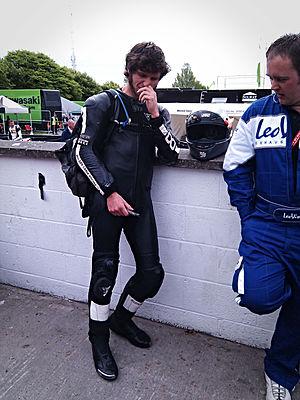
Guy Martin est un sportif polyvalent anglais, principalement pilote moto. À titre professionnel, il est mécanicien poids lourd. Bien qu'ayant participé à de nombreuses compétitions sur circuit, il s'est principalement fait connaître lors de compétitions de courses sur route.